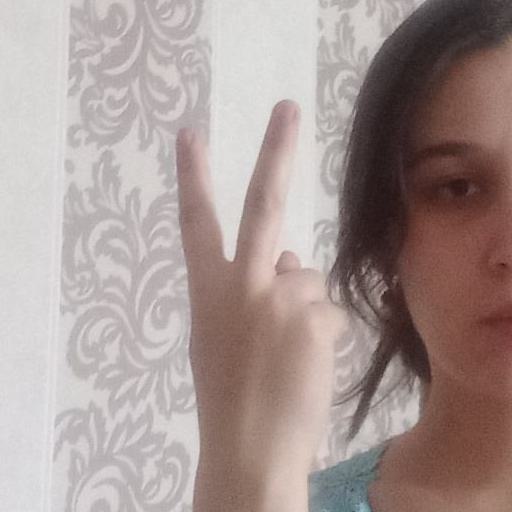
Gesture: peace_inverted